Hyperreality

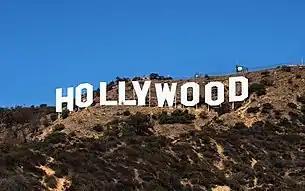
The Hollywood sign

The Hollywood sign in Los Angeles, California, itself produces similar notions, but is more a "symbol" of a facet of hyperreality—the creation of a city with its main target being media production.